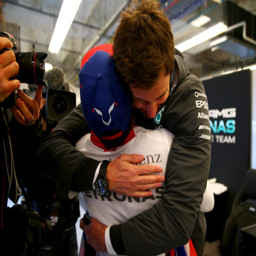
person rejoices with the team after winning the gp